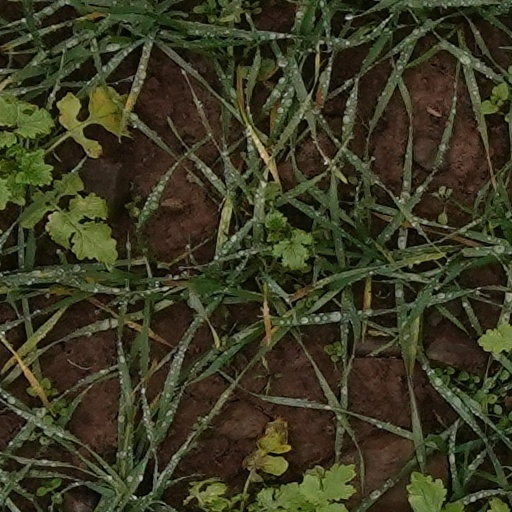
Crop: wheat